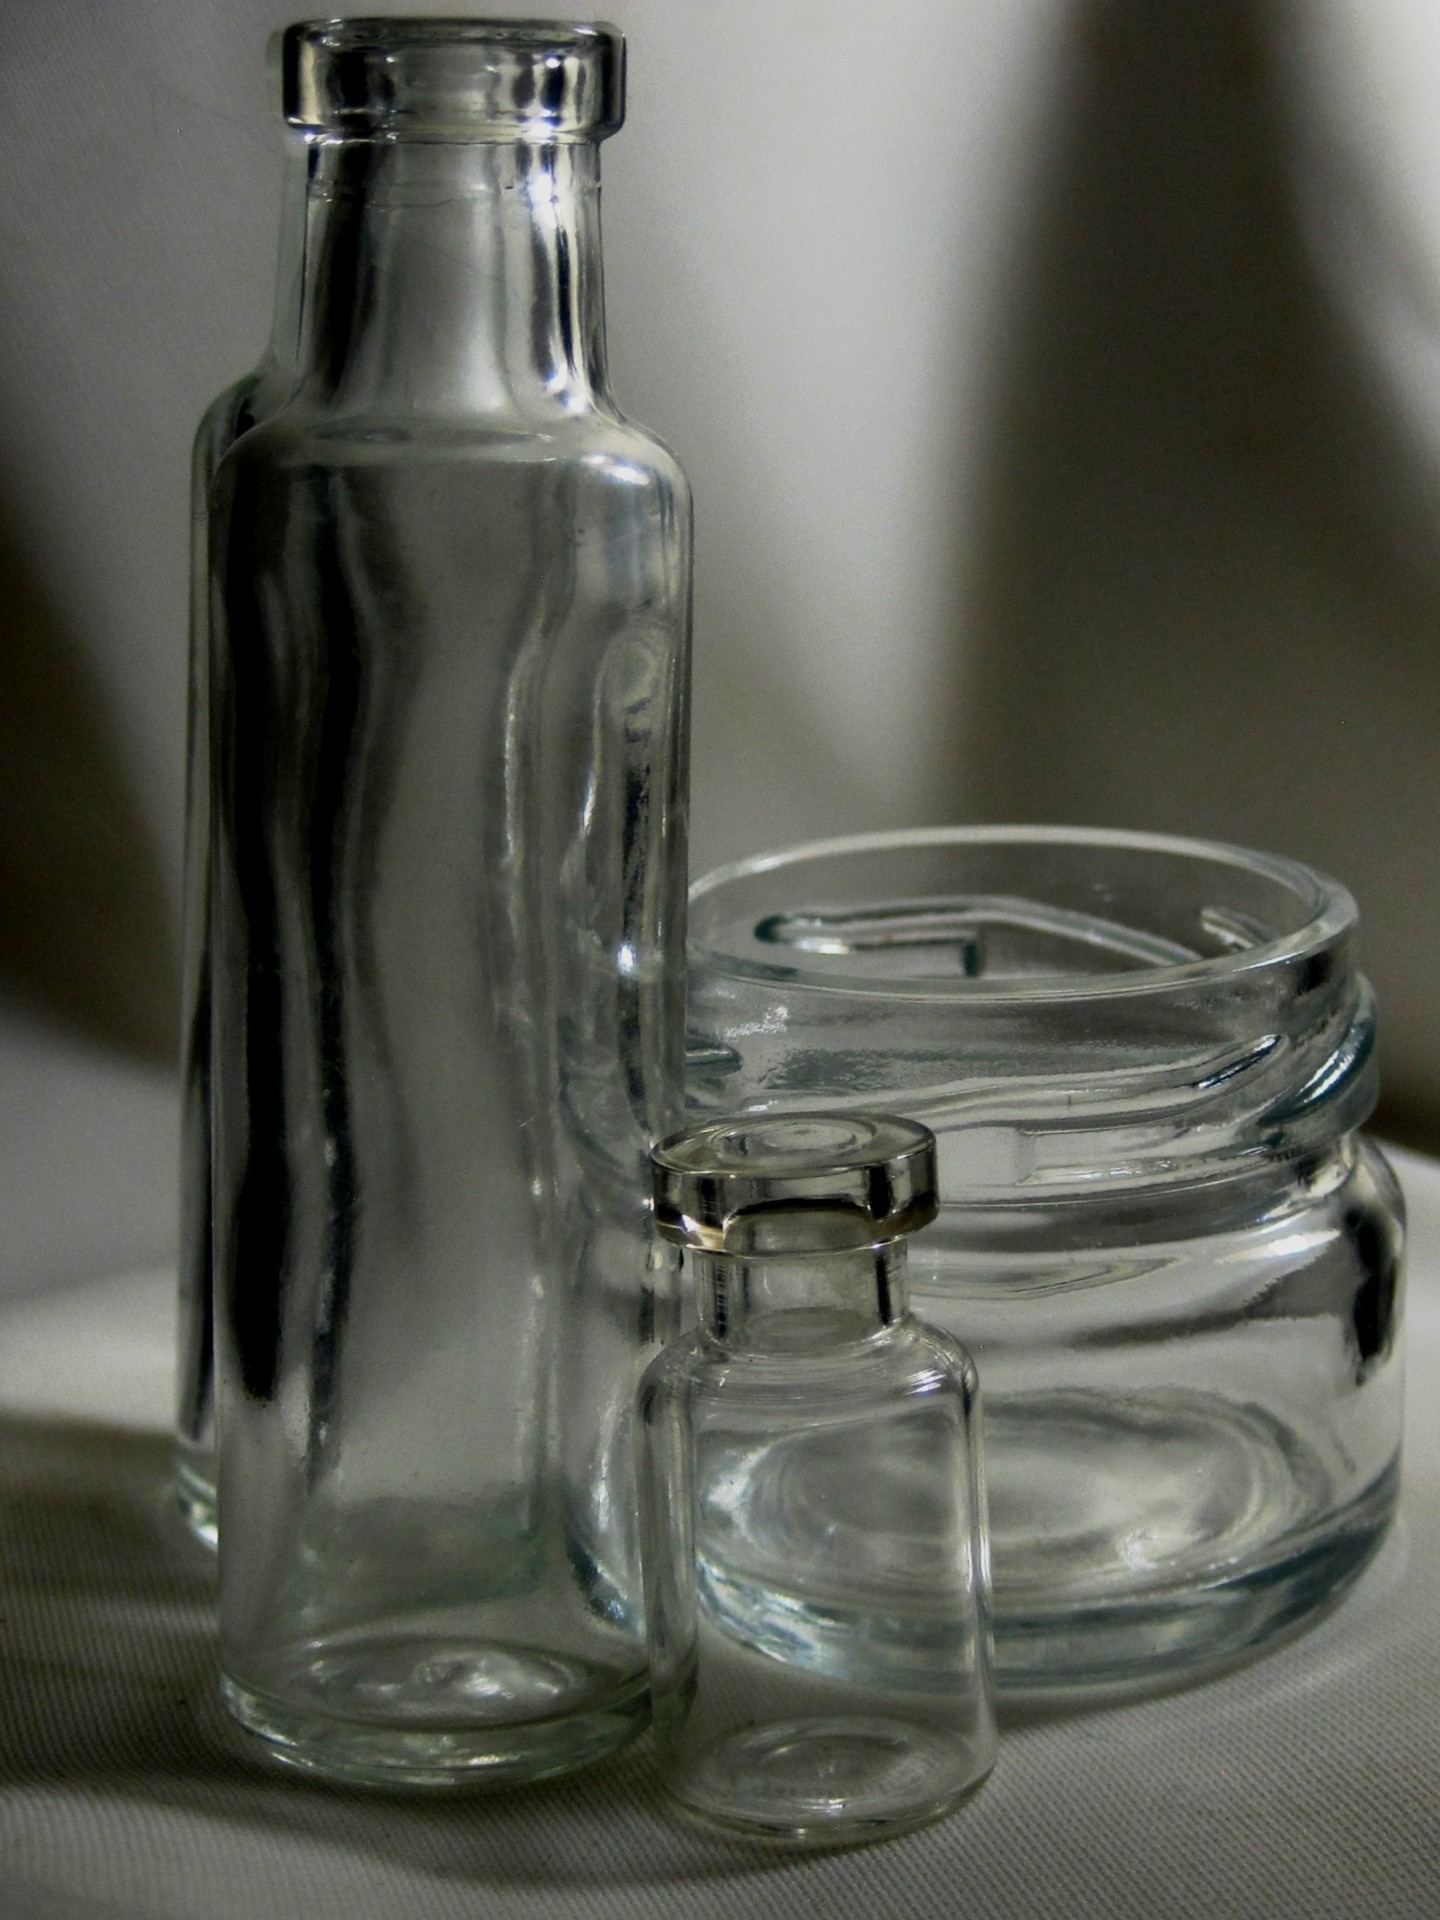
glass, jar, clear, bottle, empty, tableware, kitchenware, material, storage, glass bottle, mason jar, product, transparent, container, bottles, lid, reflecting, glassware, varied, drinkware